Type 87 Chi-I medium tank

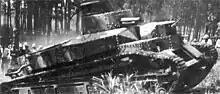
Chi-I undergoing field trials, June 1927

Many IJA generals and staff attended the field trials of the Chi-I at the Fuji Training Grounds. However, the tank weighted in at approximately 20-tons when fully loaded and was under-powered as the V-8 engine only produced 140 hp. The heavy weight of this initial prototype and its low speed did not impress the Imperial Japanese Army General Staff Office, and a new requirement was issued for a lighter tank, with a nominal weight. The new design was modeled after the Vickers Medium C, which had been bought by the Japanese Army in March 1927.